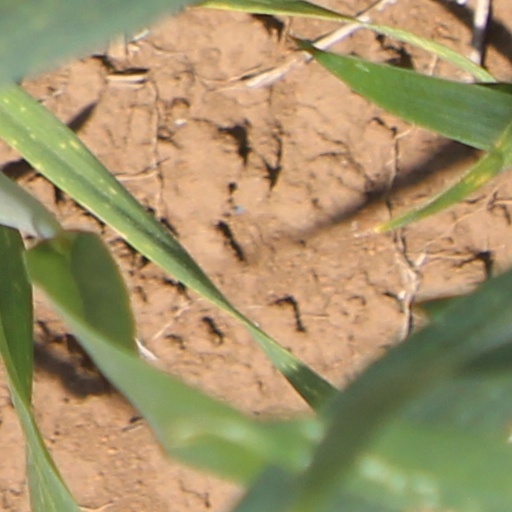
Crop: wheat